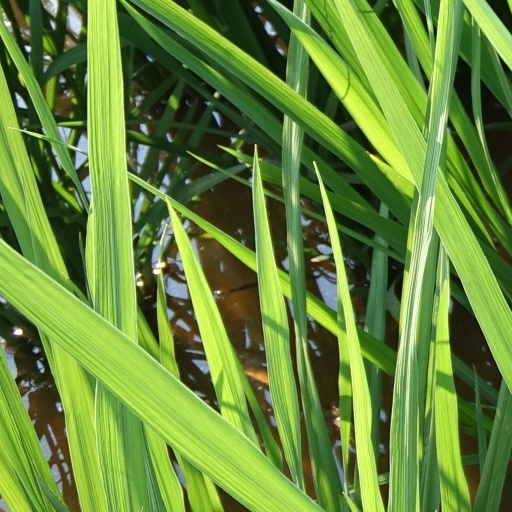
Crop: rice